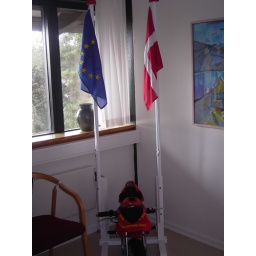
Mayor Finn Madsen has the two great flags and a mayor motor bike in his office